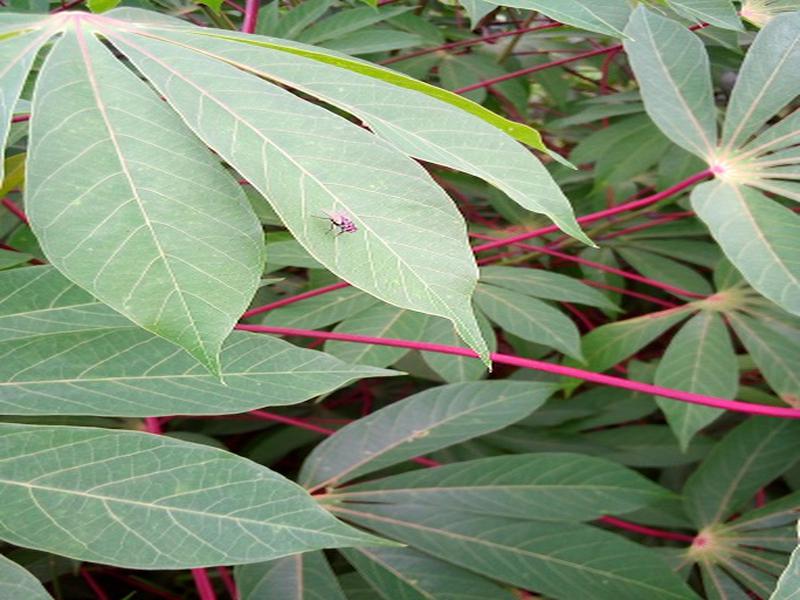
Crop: cassava
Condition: healthy